Kai Lykke

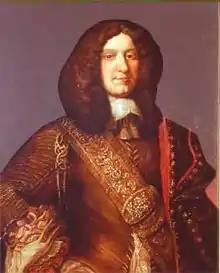
Kai Lykke (1625-1699)

Lykke was born at Gisselfeld in Zealand, Denmark. He was the son of nobleman Frands Lykke (1591–1655) and the nephew of Anne Lykke (1595–1641), royal mistress of Christian, Prince Elect of Denmark. His grandfather Henrik Lykke (1555-1611) was a member of the Danish Council ("Riksråd") who had accumulated substantial estates in Denmark.